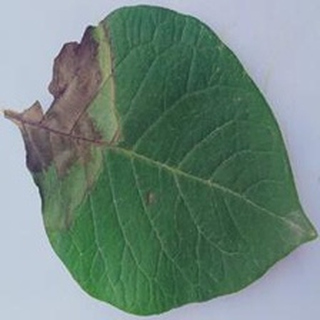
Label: potato_late_blight